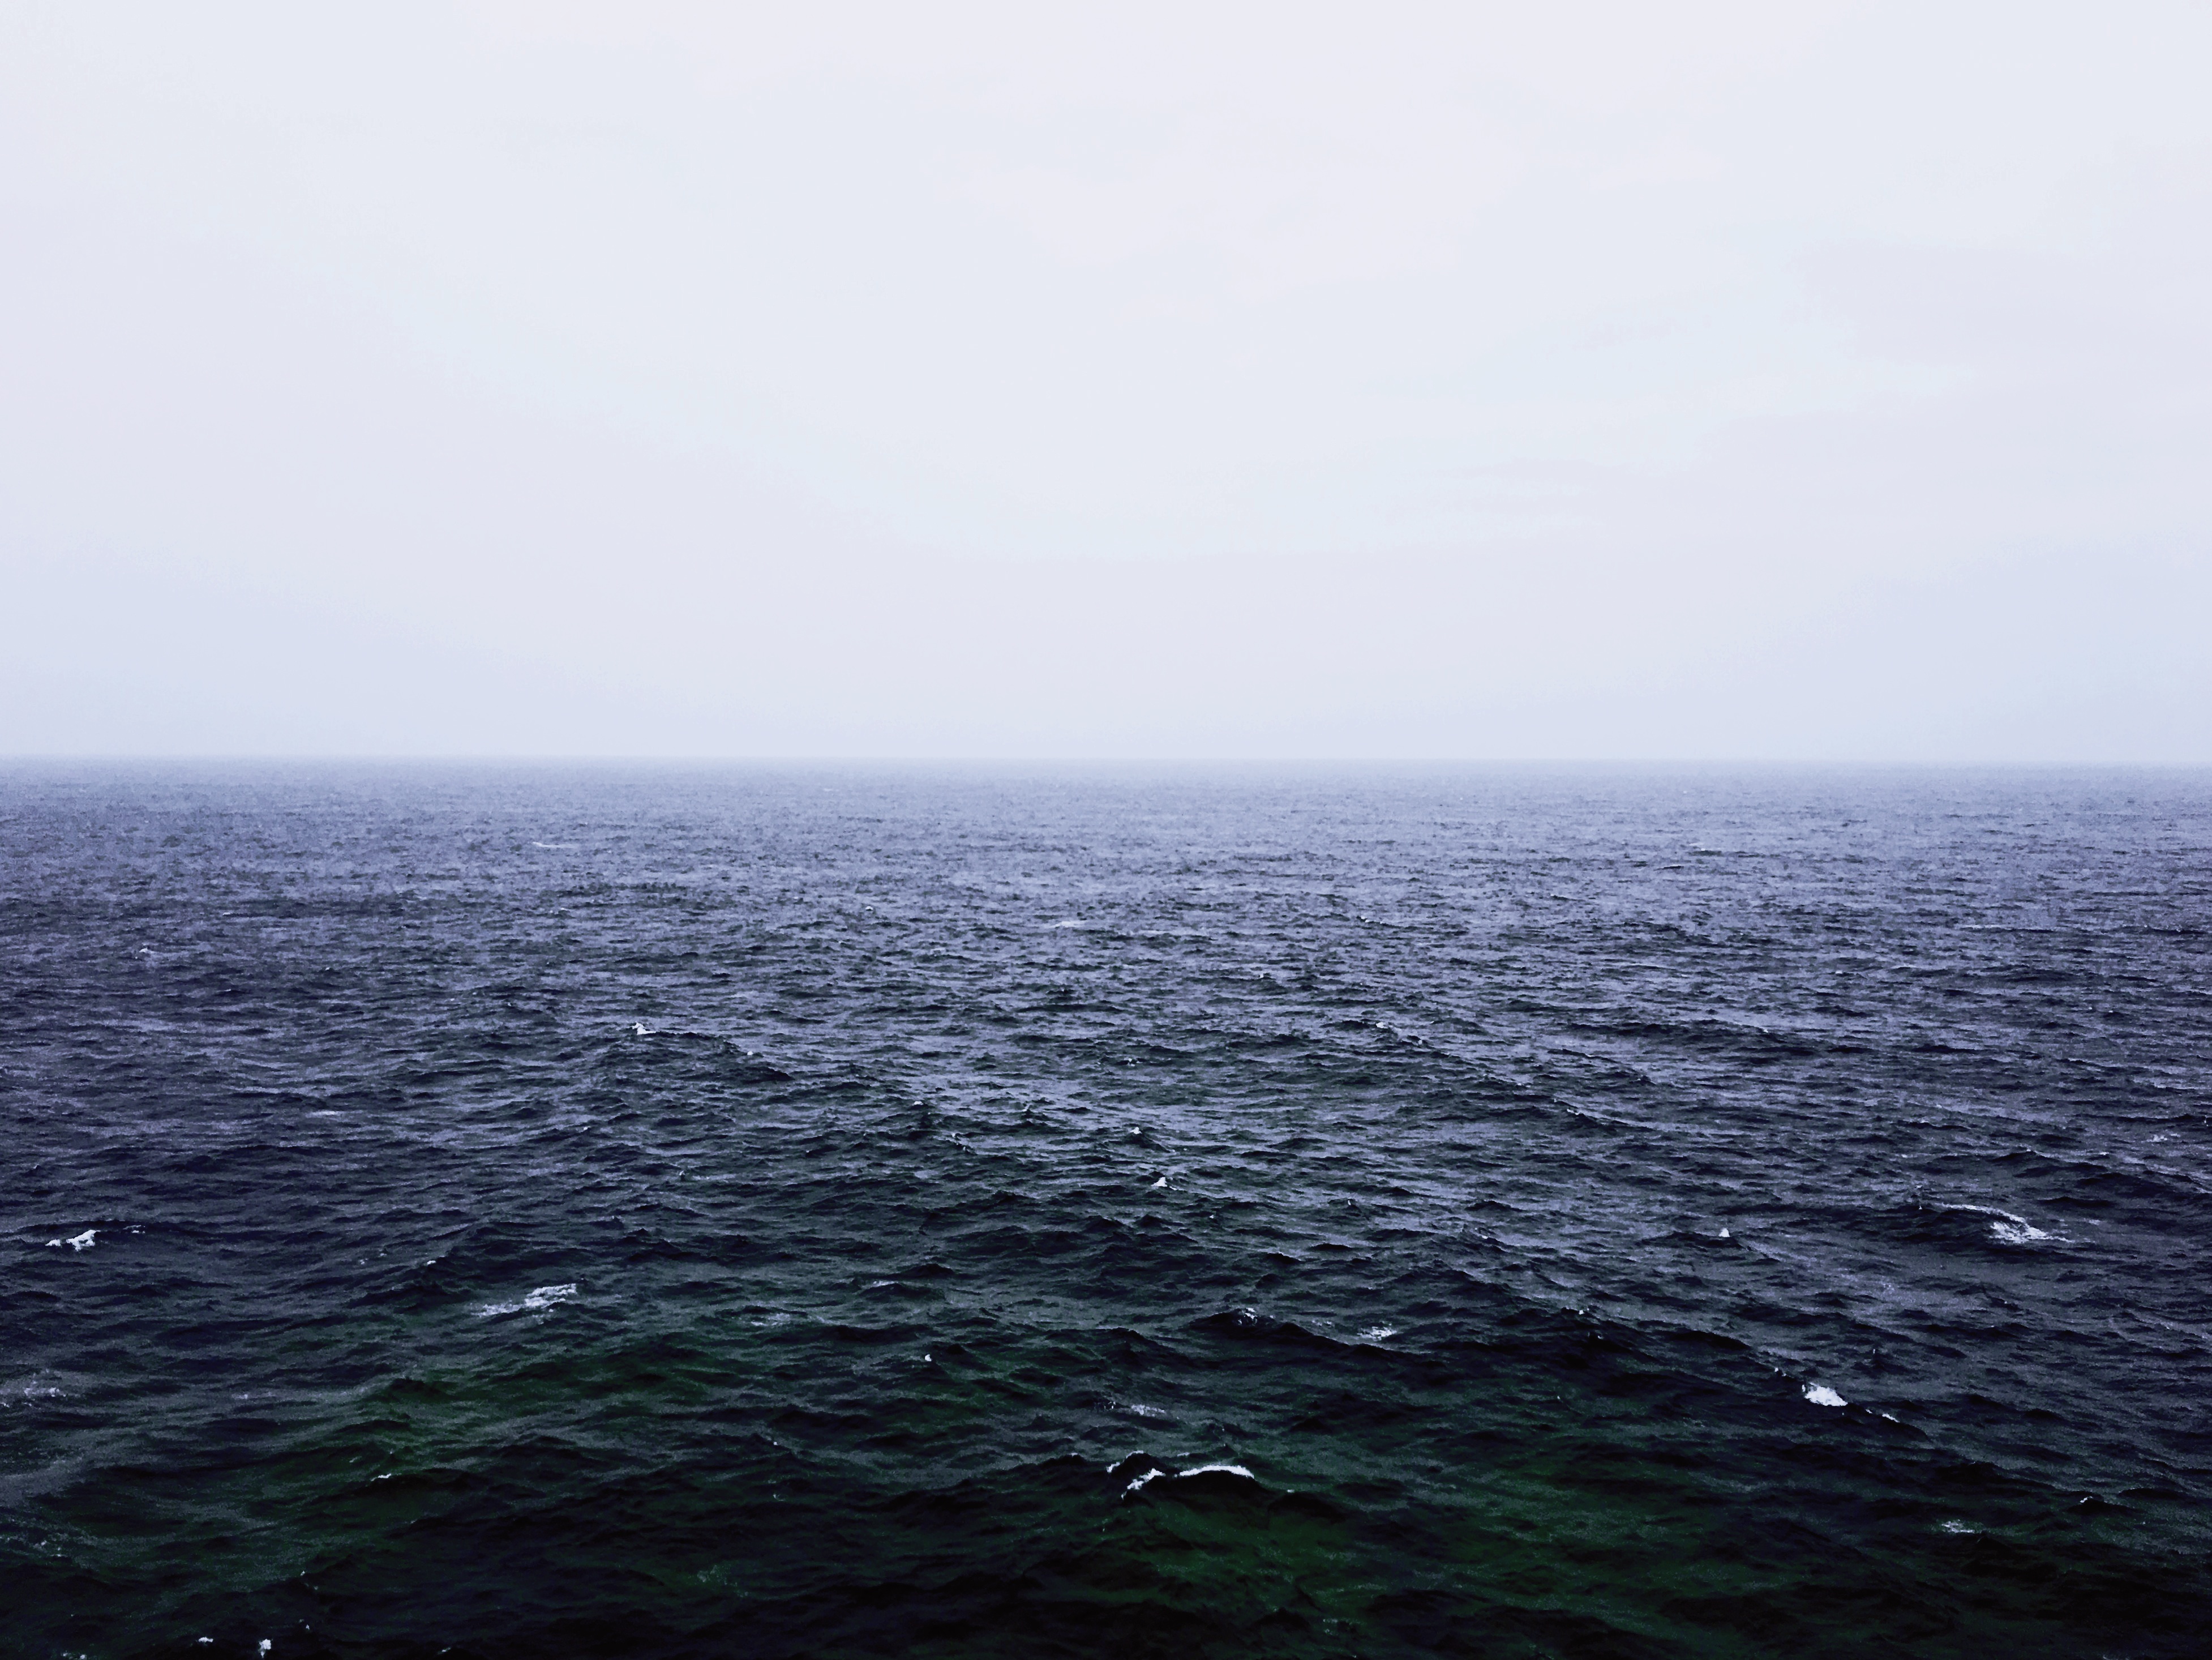
sea, coast, ocean, horizon, shore, wave, dusk, bay, body of water, cape, atmospheric phenomenon, wind wave